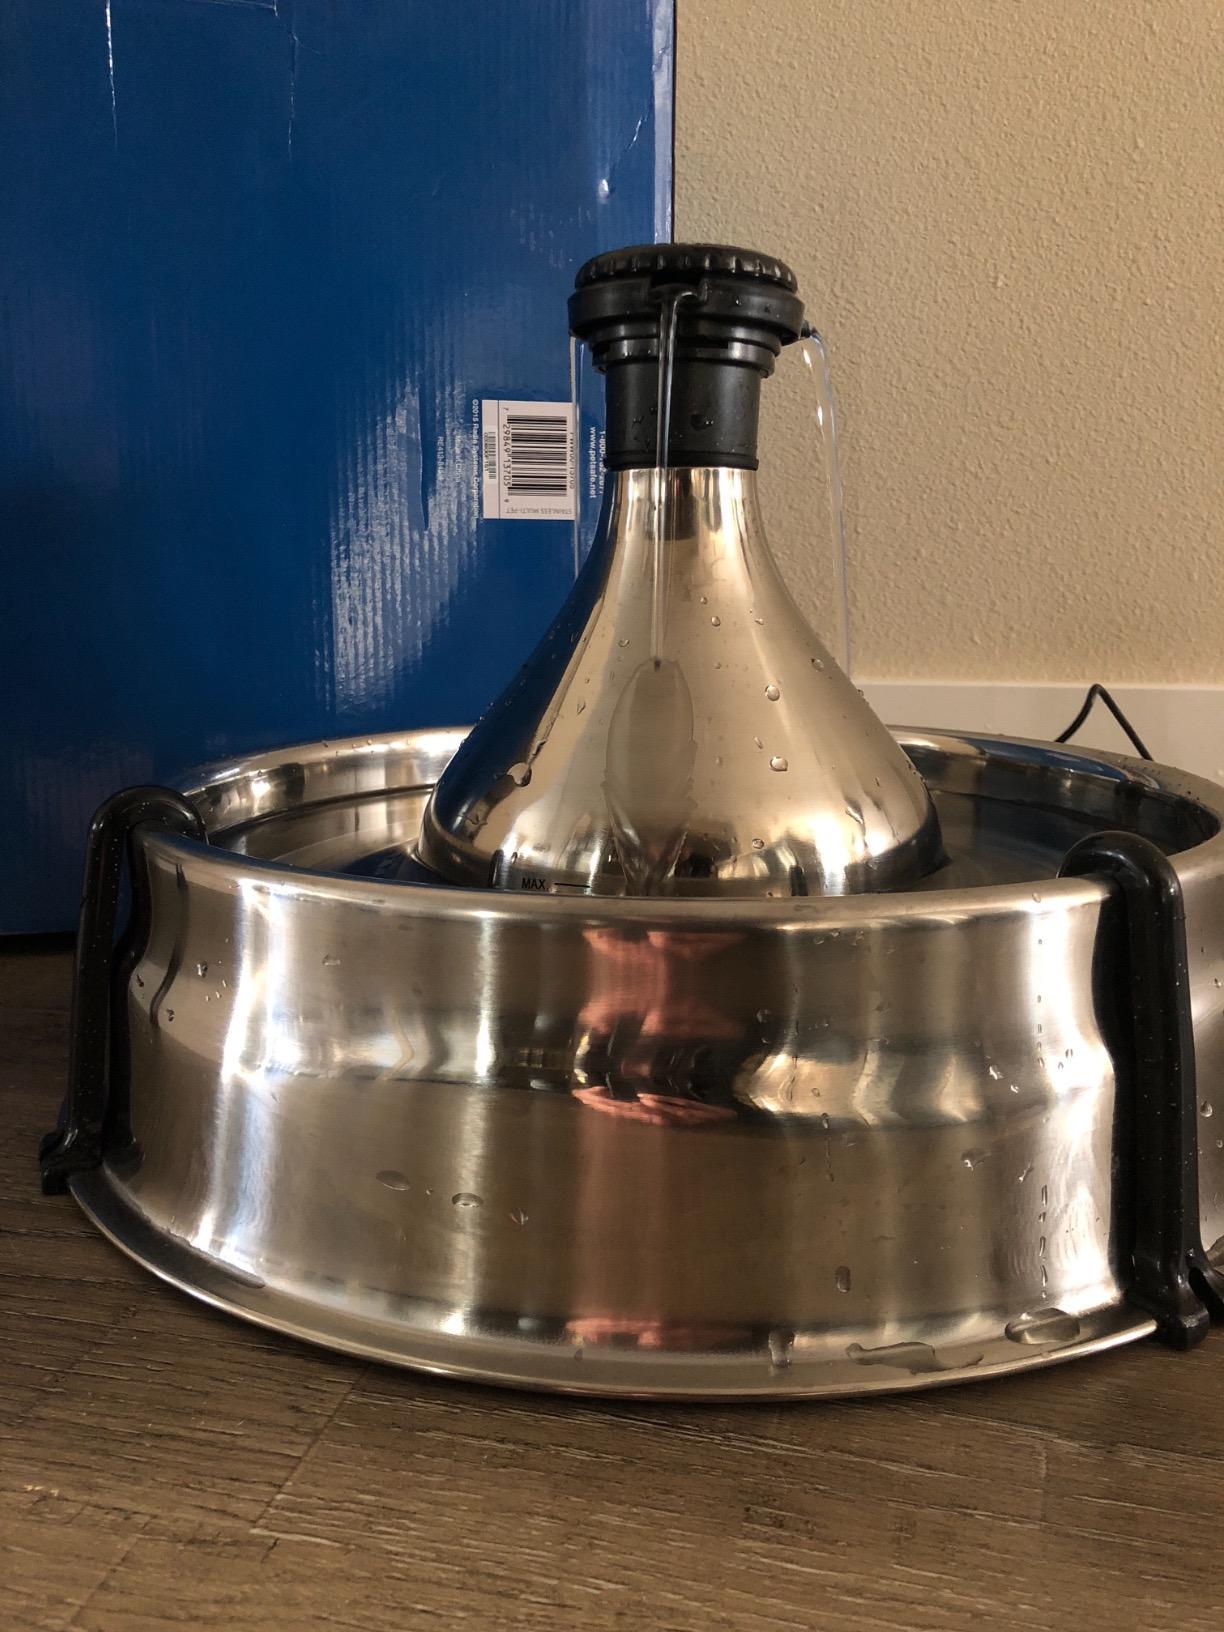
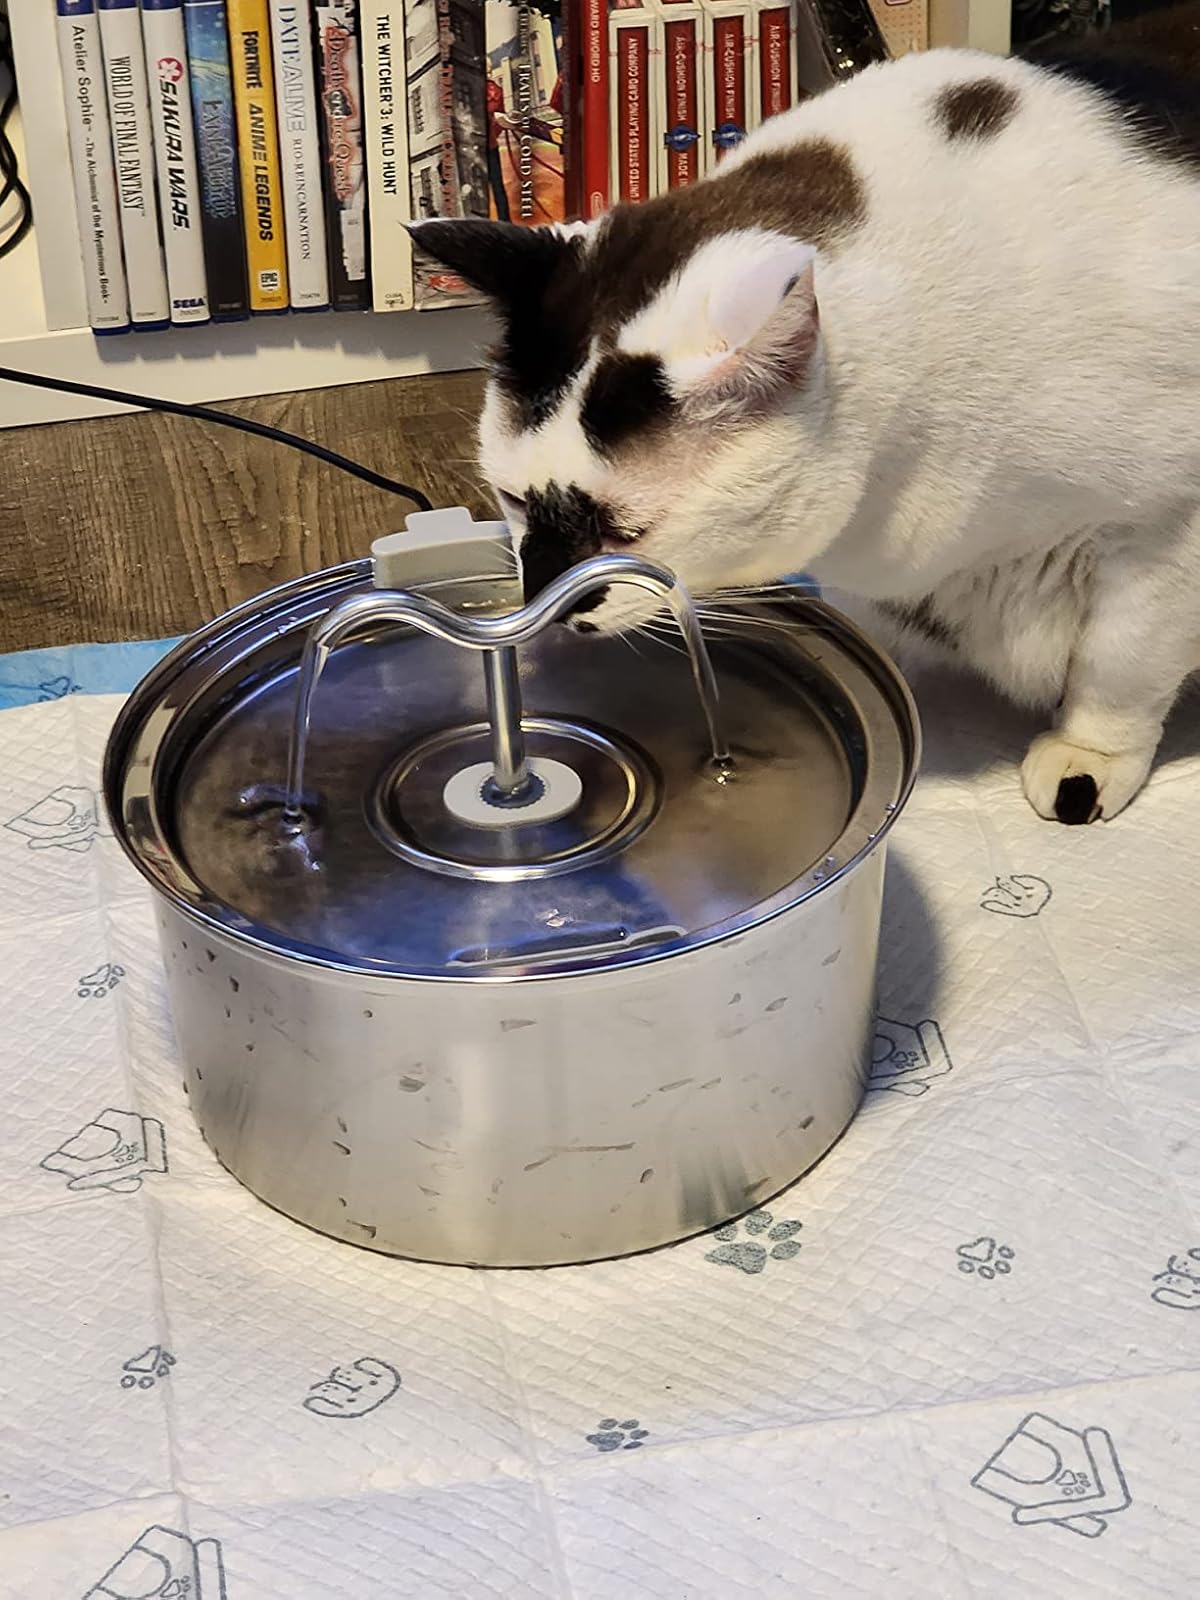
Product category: items_bowl
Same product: no